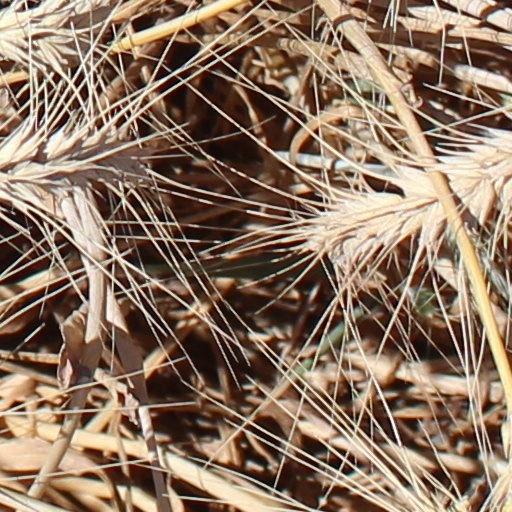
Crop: wheat